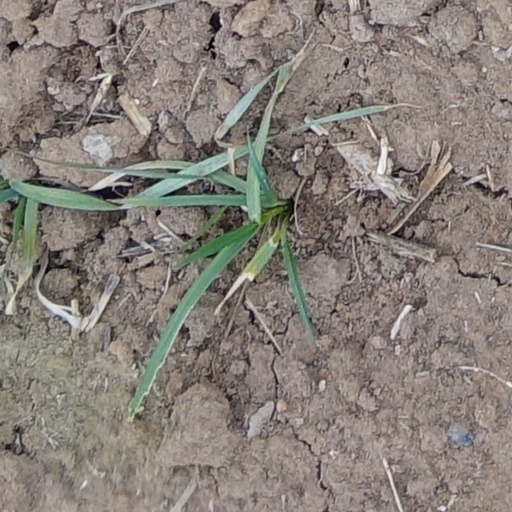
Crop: wheat